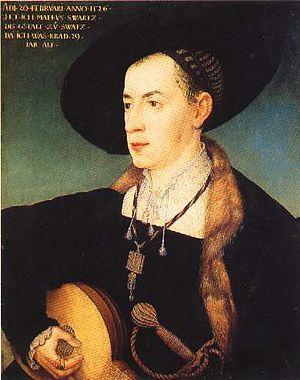
portait de Mathäus_Schwartz
Matthäus Schwarz est un comptable allemand, connu pour avoir rédigé le Livre des costumes, ouvrage répertoriant les vêtements qu'il a porté entre 1520 et 1560. L'ouvrage est considéré comme « le premier livre de mode du monde ».